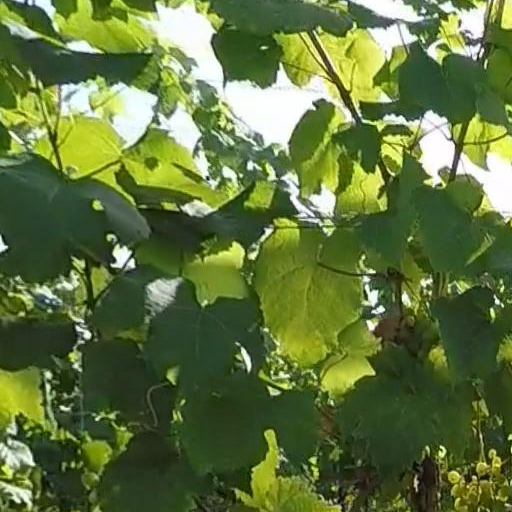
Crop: grape